William Ward Jr. House

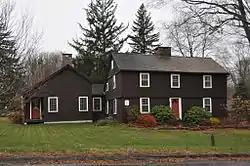

The William Ward Jr. House is a historic house at 137 Powder Hill Road in Middlefield, Connecticut. Built in 1742, it is the oldest surviving house in Middlefield. It was listed on the National Register of Historic Places in 1988.